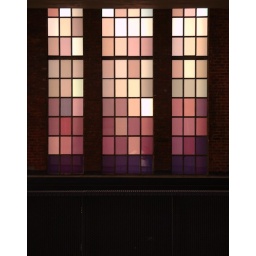
A wall of stained glass in the High Line.